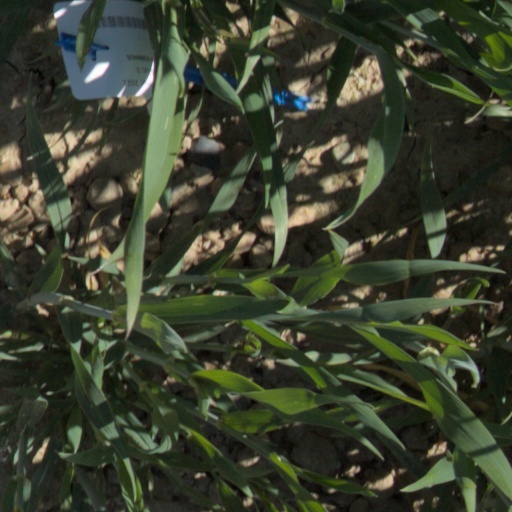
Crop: wheat